Santa Maria della Gancia, Palermo

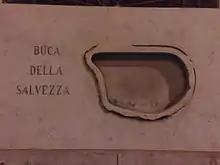
"buca della salvezza"

The church gave the name, "Gancia Revolt" ("Rivolta della Gancia"), to a failed 1860 plot against the Bourbon Government. With the aid of some of the Franciscans, some thirty conspirators had hidden themselves in the convent, but were betrayed to the police by one of the friors. On April 4, 1860, troops stormed the convent killing nearly twenty. Thirteen were arrested, but later executed without trial. Two were able to escape by hiding amid corpses in the crypt tombs, and later tunneling out through a small perforation in the wall ("buca della salvezza") still marked on Via Allora. A month later, the Expedition of the Thousand by Garibaldi liberated Palermo from Bourbon rule. The 13 men executed were honored with an Obelisk erected at the Piazza delle XIII Vittime at the intersection of Via Cavour and Via Francesco Crispi.